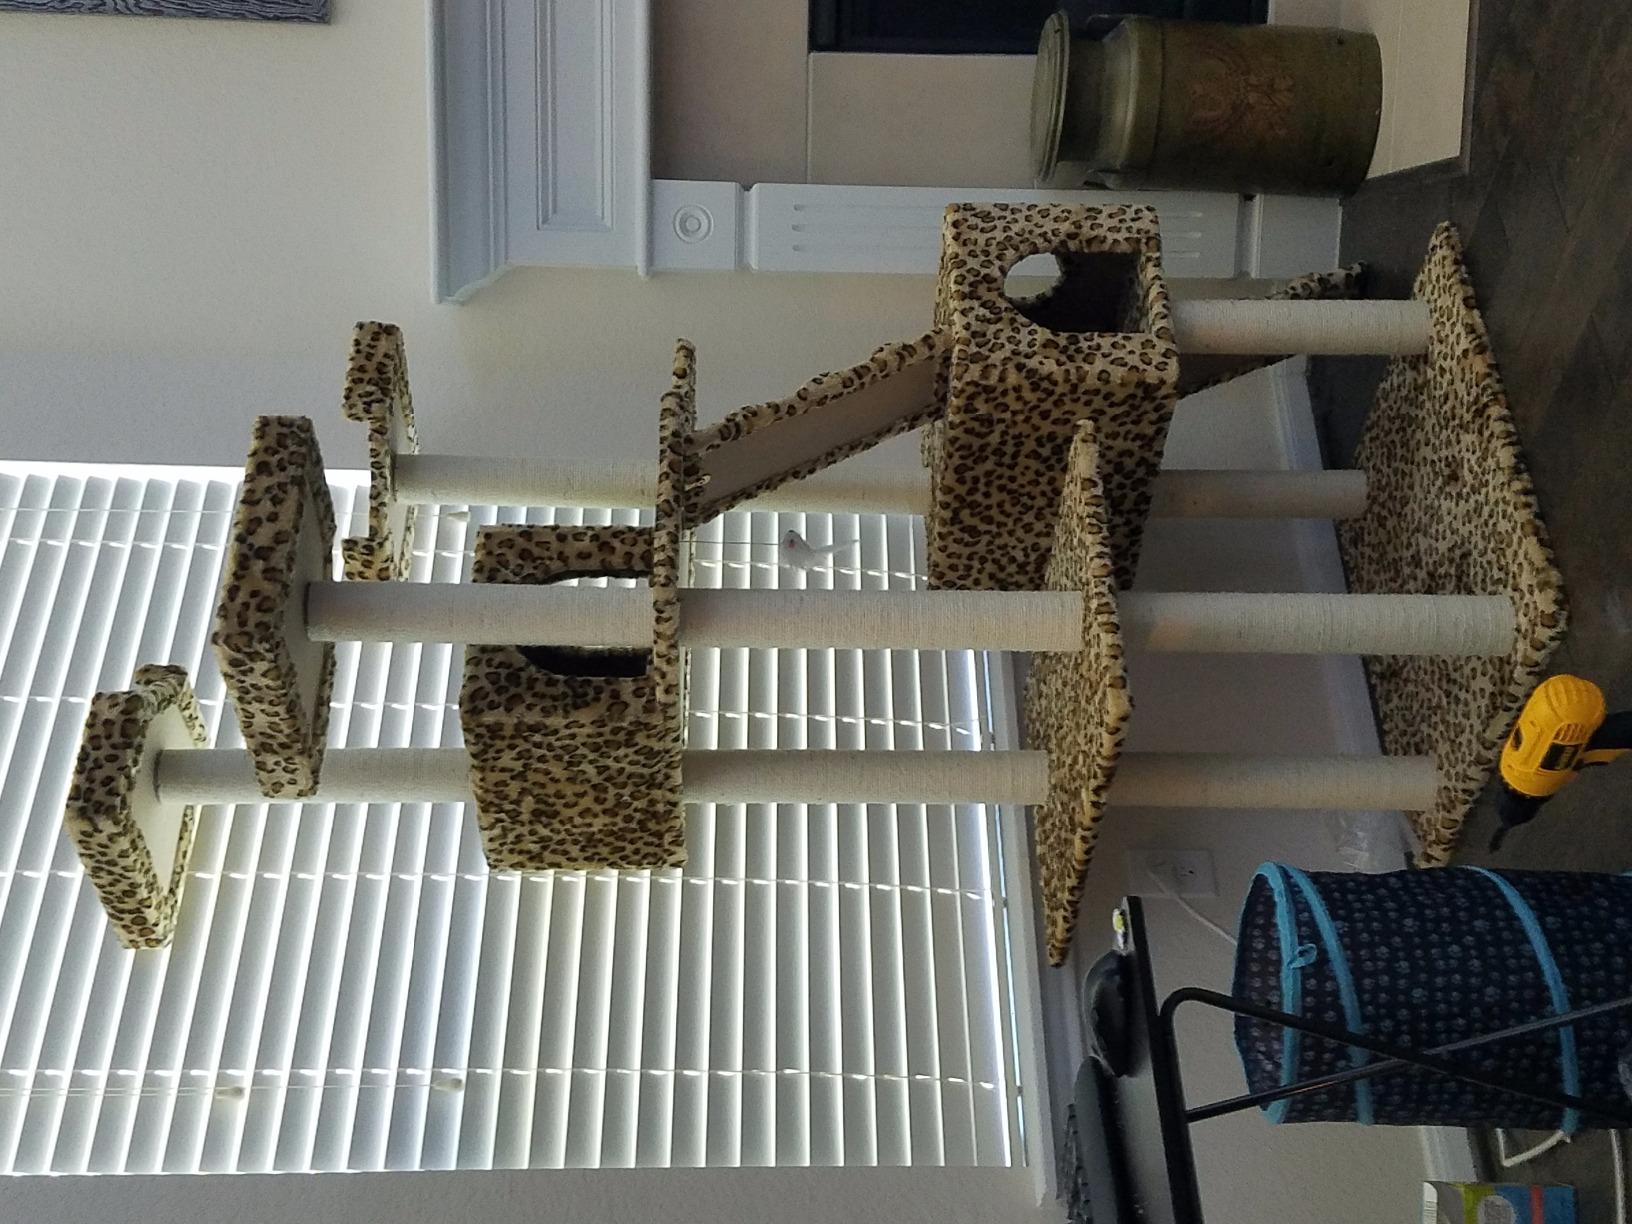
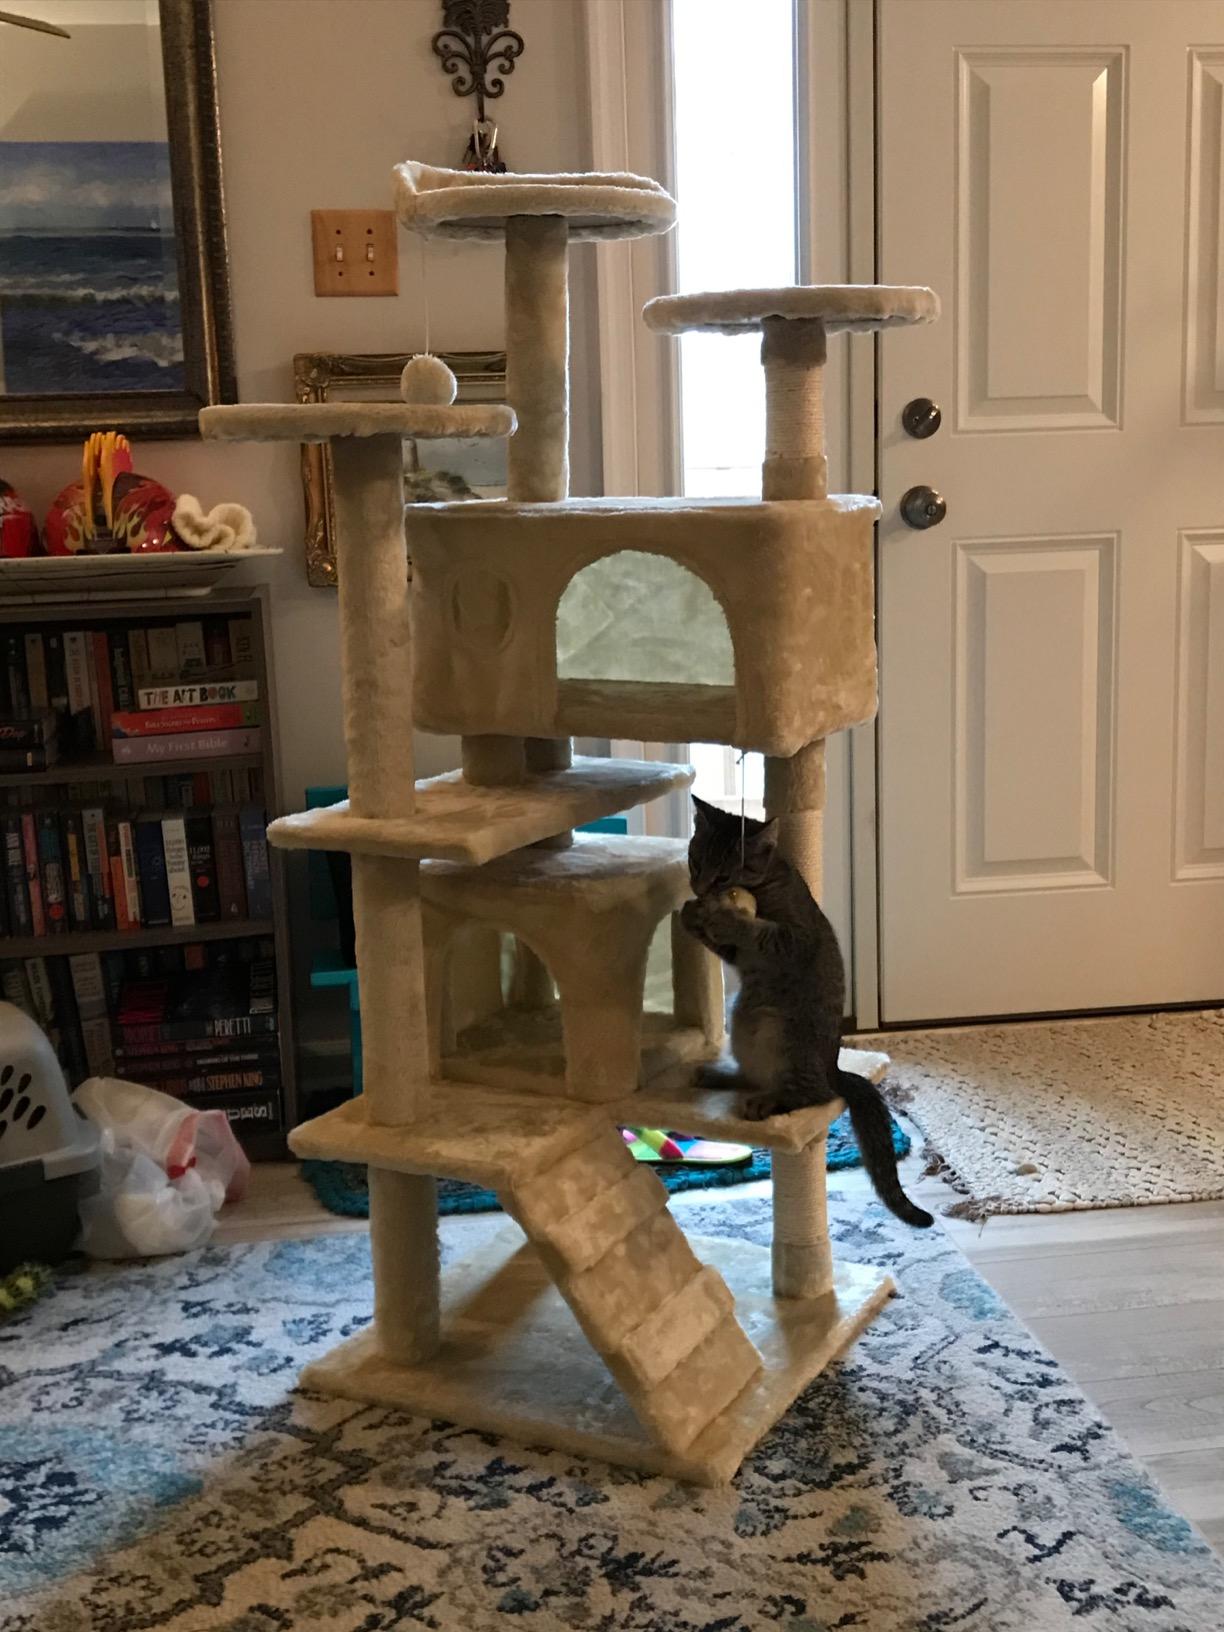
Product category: items_cat tree
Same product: no